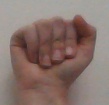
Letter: saad